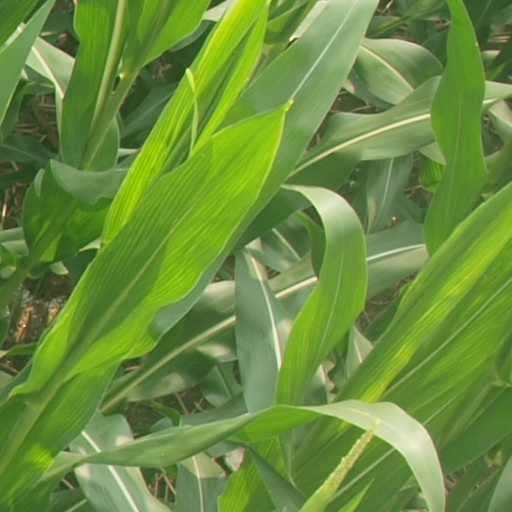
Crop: maize; corn